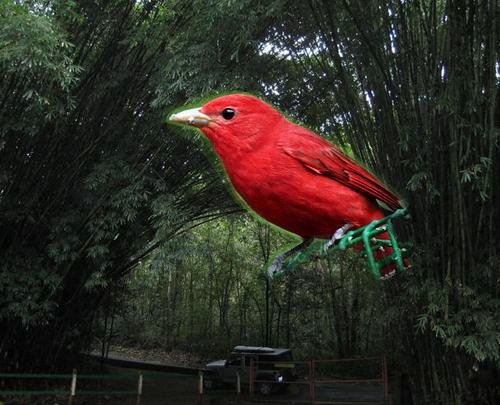
Bird species: Summer_Tanager
Bird type: landbird
Background: land